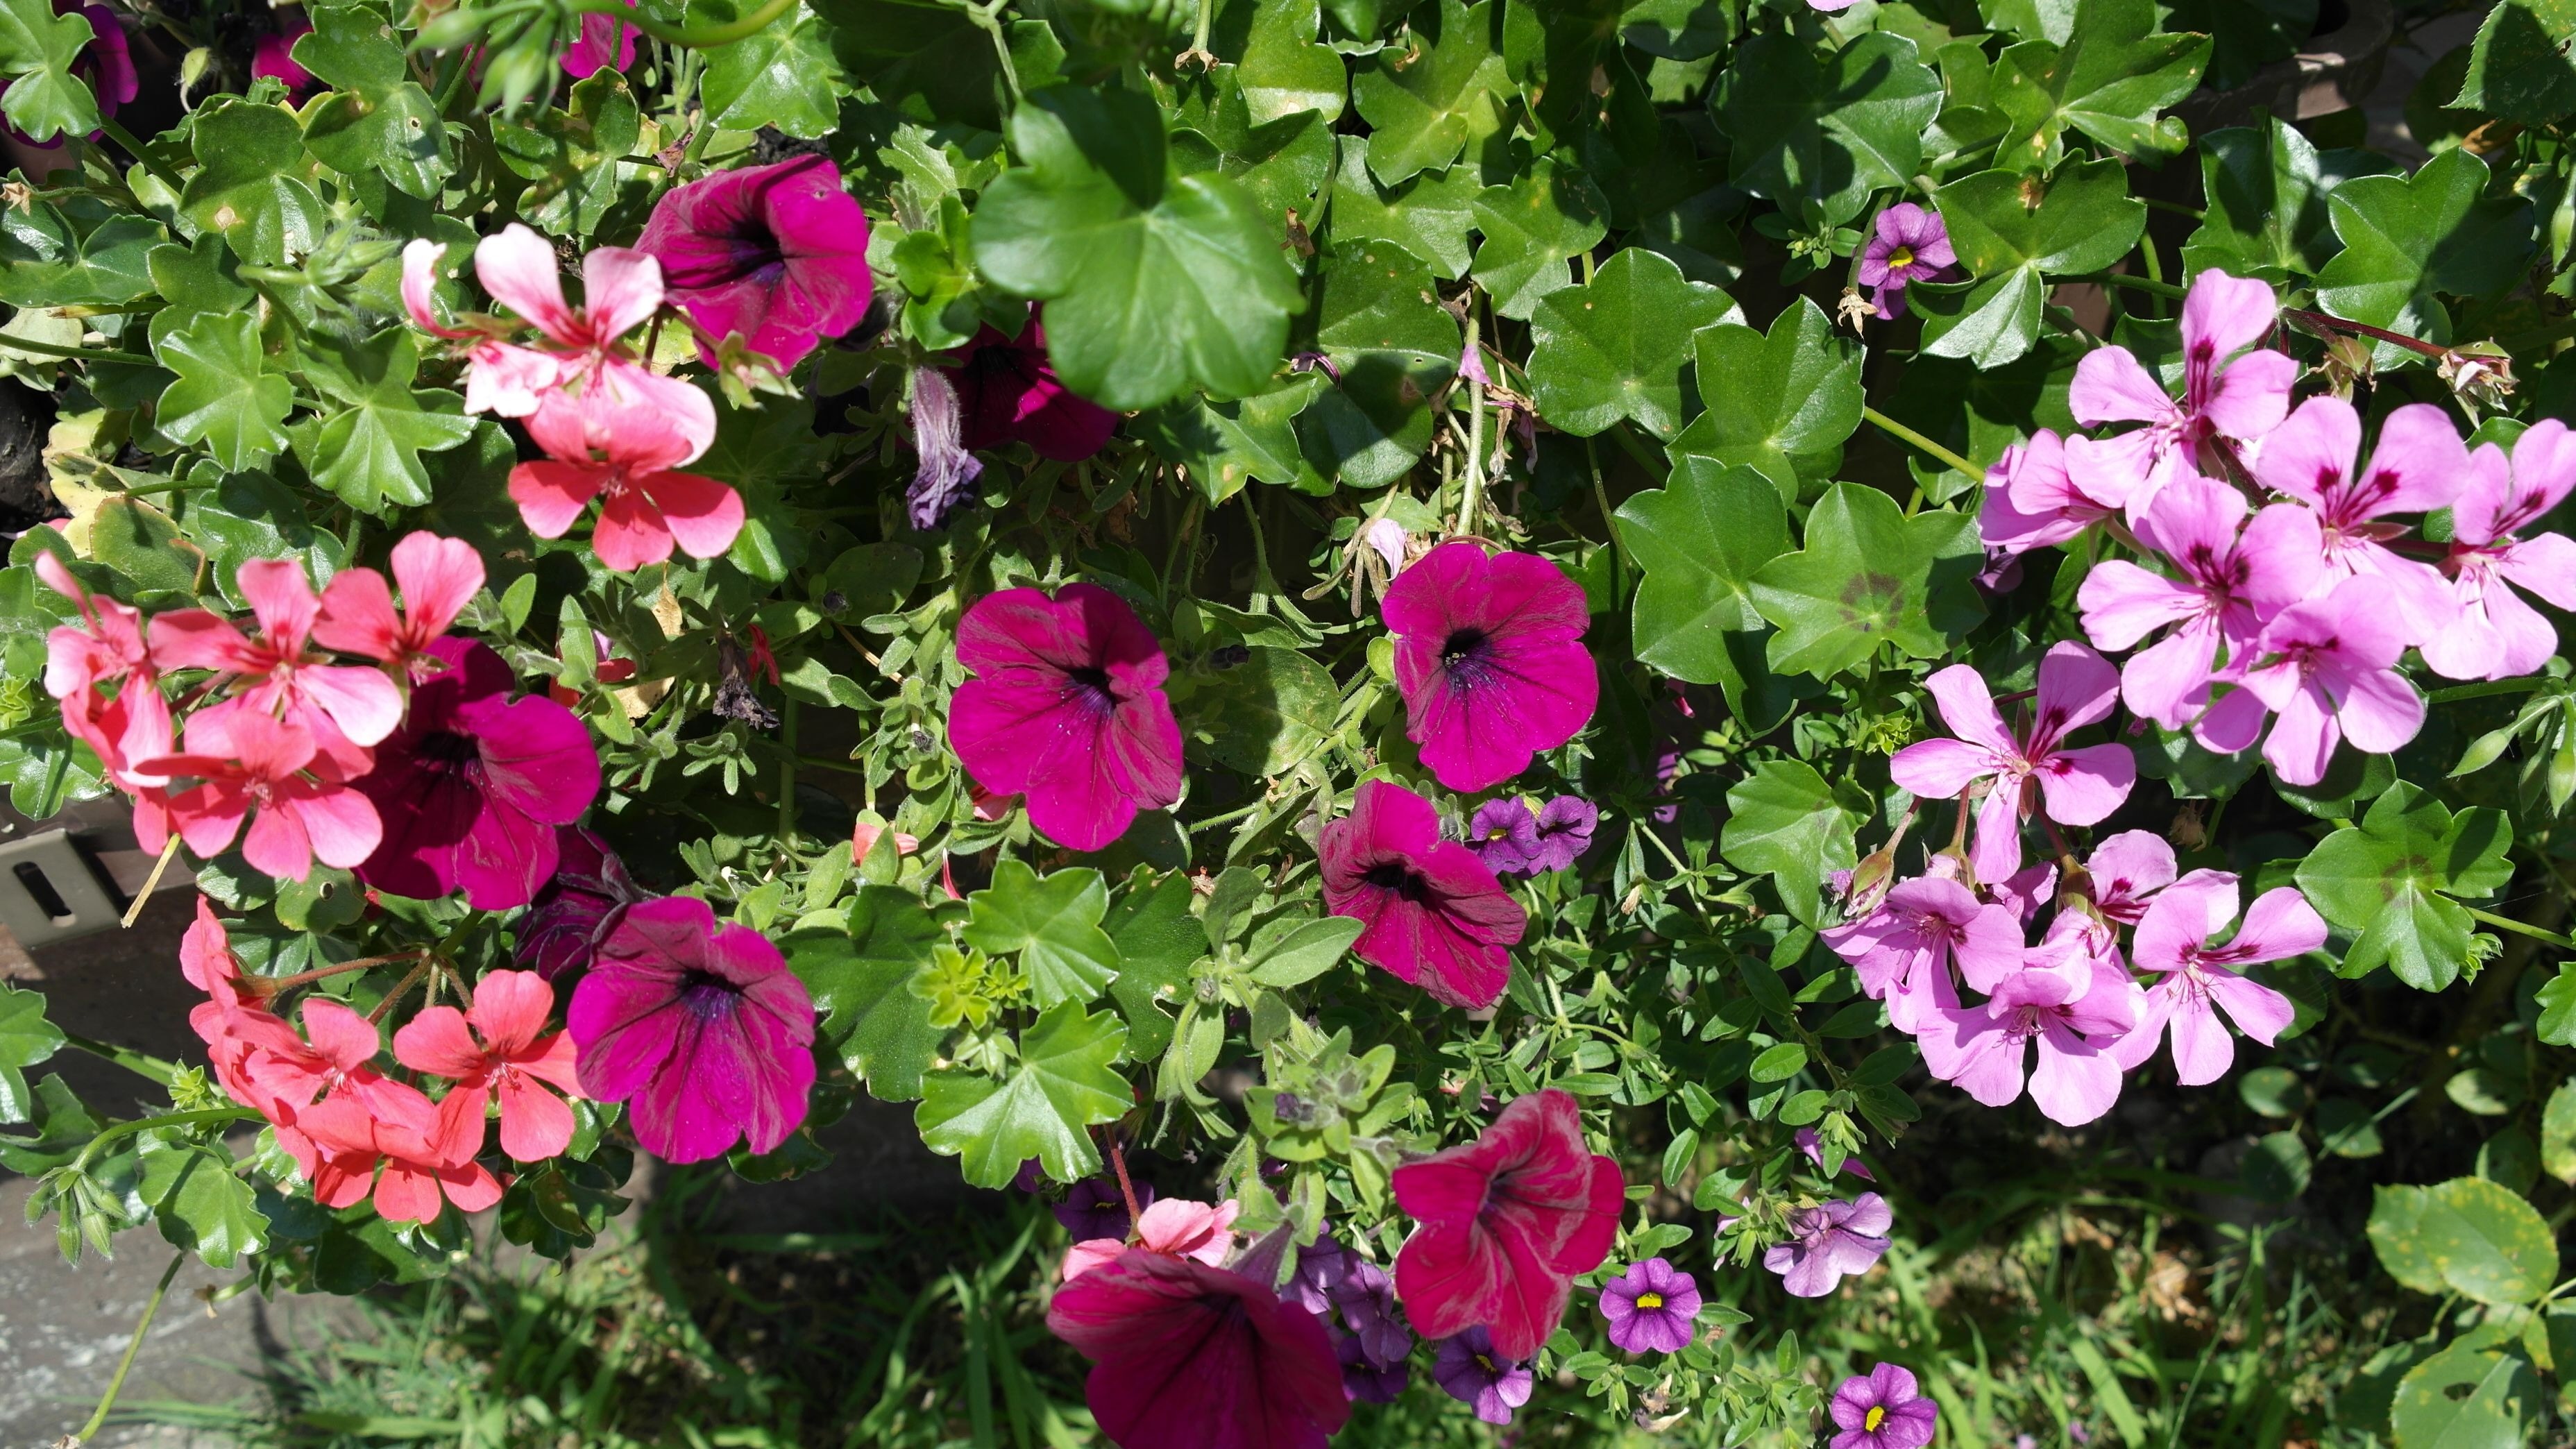
nature, plant, flower, botany, garden, flora, wildflower, geranium, petunia, ornamental plants, hollyhocks, summer flowers, flowering plant, balcony plants, annual plant, land plant, geraniales